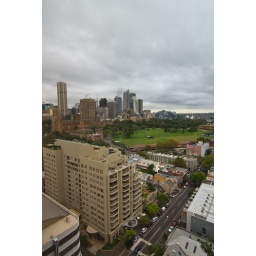
The View from the 19th floor window of the room that I stayed in at the Bayview Boulevard Hotel in William Street